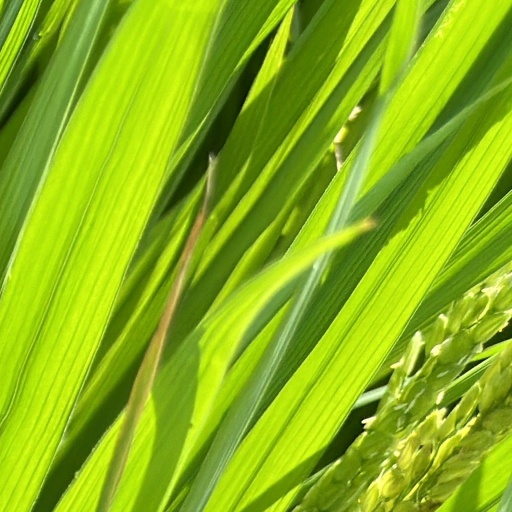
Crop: rice